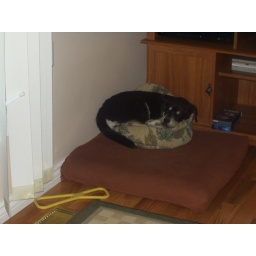
05-07 Piper in cat bed - for the last time